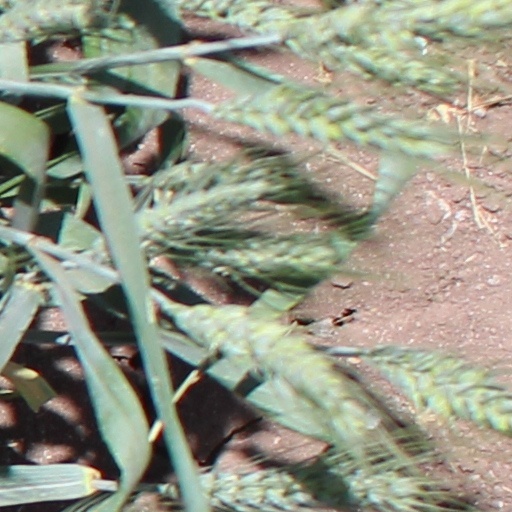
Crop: wheat